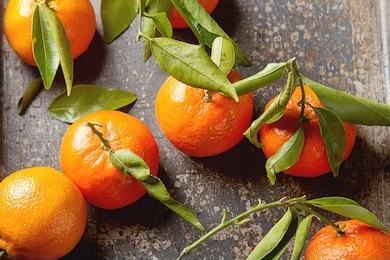
Label: mandarine